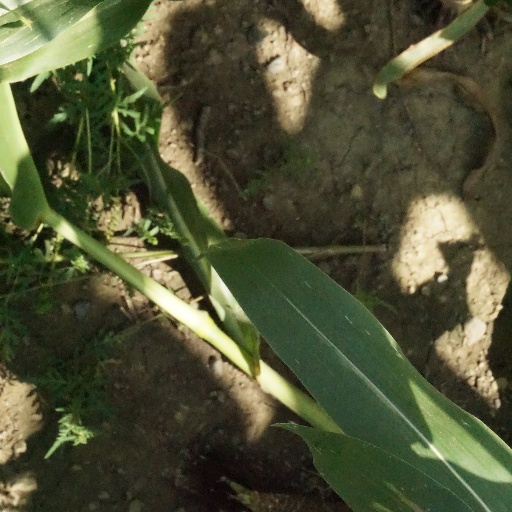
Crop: maize; corn